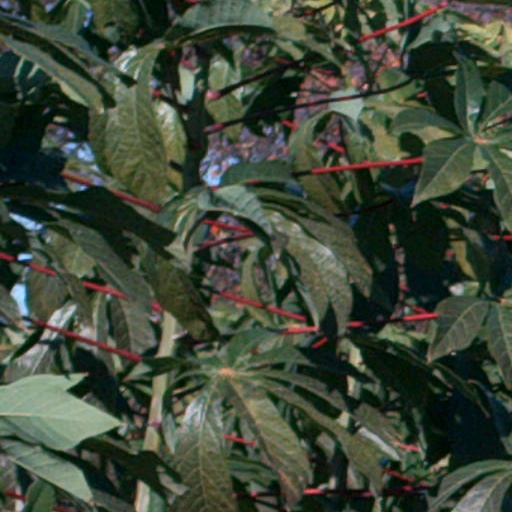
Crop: cassava